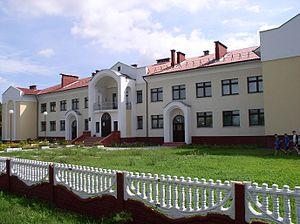
Jabinka est une ville de la voblast de Brest, en Biélorussie, et le centre administratif du raïon de Jabinka. Sa population s'élevait à 13 299 habitants en 2017.